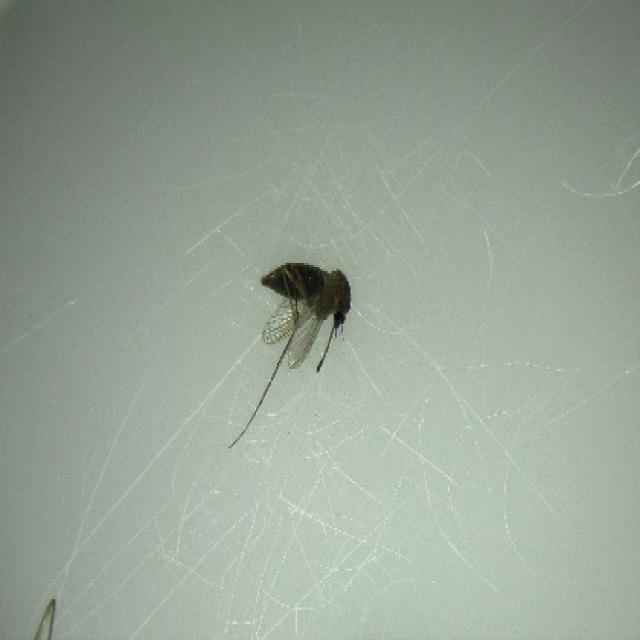
Species: culex_tritaeniorhynchus